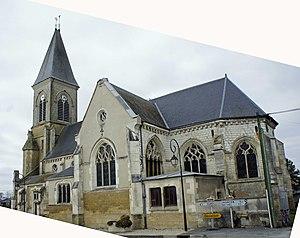
Vue de l'Église St-Loup en Champagne.
Le village de Saint-Loup-en-Champagne est une commune française, située dans le département des Ardennes, en région Grand Est.